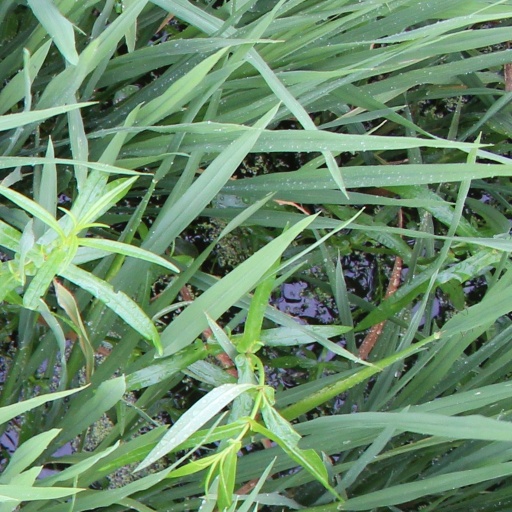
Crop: rice